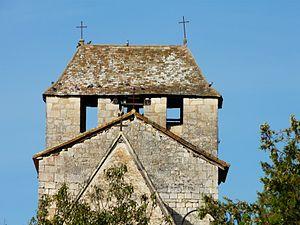
Le clocher de l'église Saint-Martin, Liorac-sur-Louyre, Dordogne, France.
Cet article recense les monuments historiques de l'arrondissement de Bergerac, dans le département de la Dordogne, en France.
Liorac-sur-Louyre, précédemment nommée Liorac jusqu'en 1967, est une commune française située dans le département de la Dordogne, en région Nouvelle-Aquitaine.